Exakta

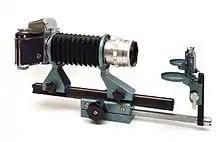
An Exakta Varex with bellows and slide copier

There was a full line of specialized equipment available for these system cameras that included microscope adaptor, extension bellows, stereo attachments, medical attachments and various specialized finder screens. Equipment is fully compatible between all models manufactured between 1936 and 1969. The spelling found on cameras has traditionally been "Exakta", but some early Kine-Exaktas were marked "Exacta" specifically for marketing in France, Portugal and the U.S., perhaps for copyright reasons; and certainly a great number of American collectors refer to the whole range as the "Exacta." A related line of smaller, simpler cameras was the "Exa" line; these, too, existed in several variations. The Beseler Topcon line of 35mm cameras used the same lens mount as the Exakta. In the early 1970s, the Exakta "RTL 1000" was introduced; it accepted the older models' lenses, but had its own range of viewfinders, which included a model with through-the-lens light metering. M42 lens mount variants of the RTL line of cameras also appeared under the Praktica name.